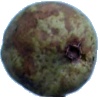
Label: Pear Stone 1